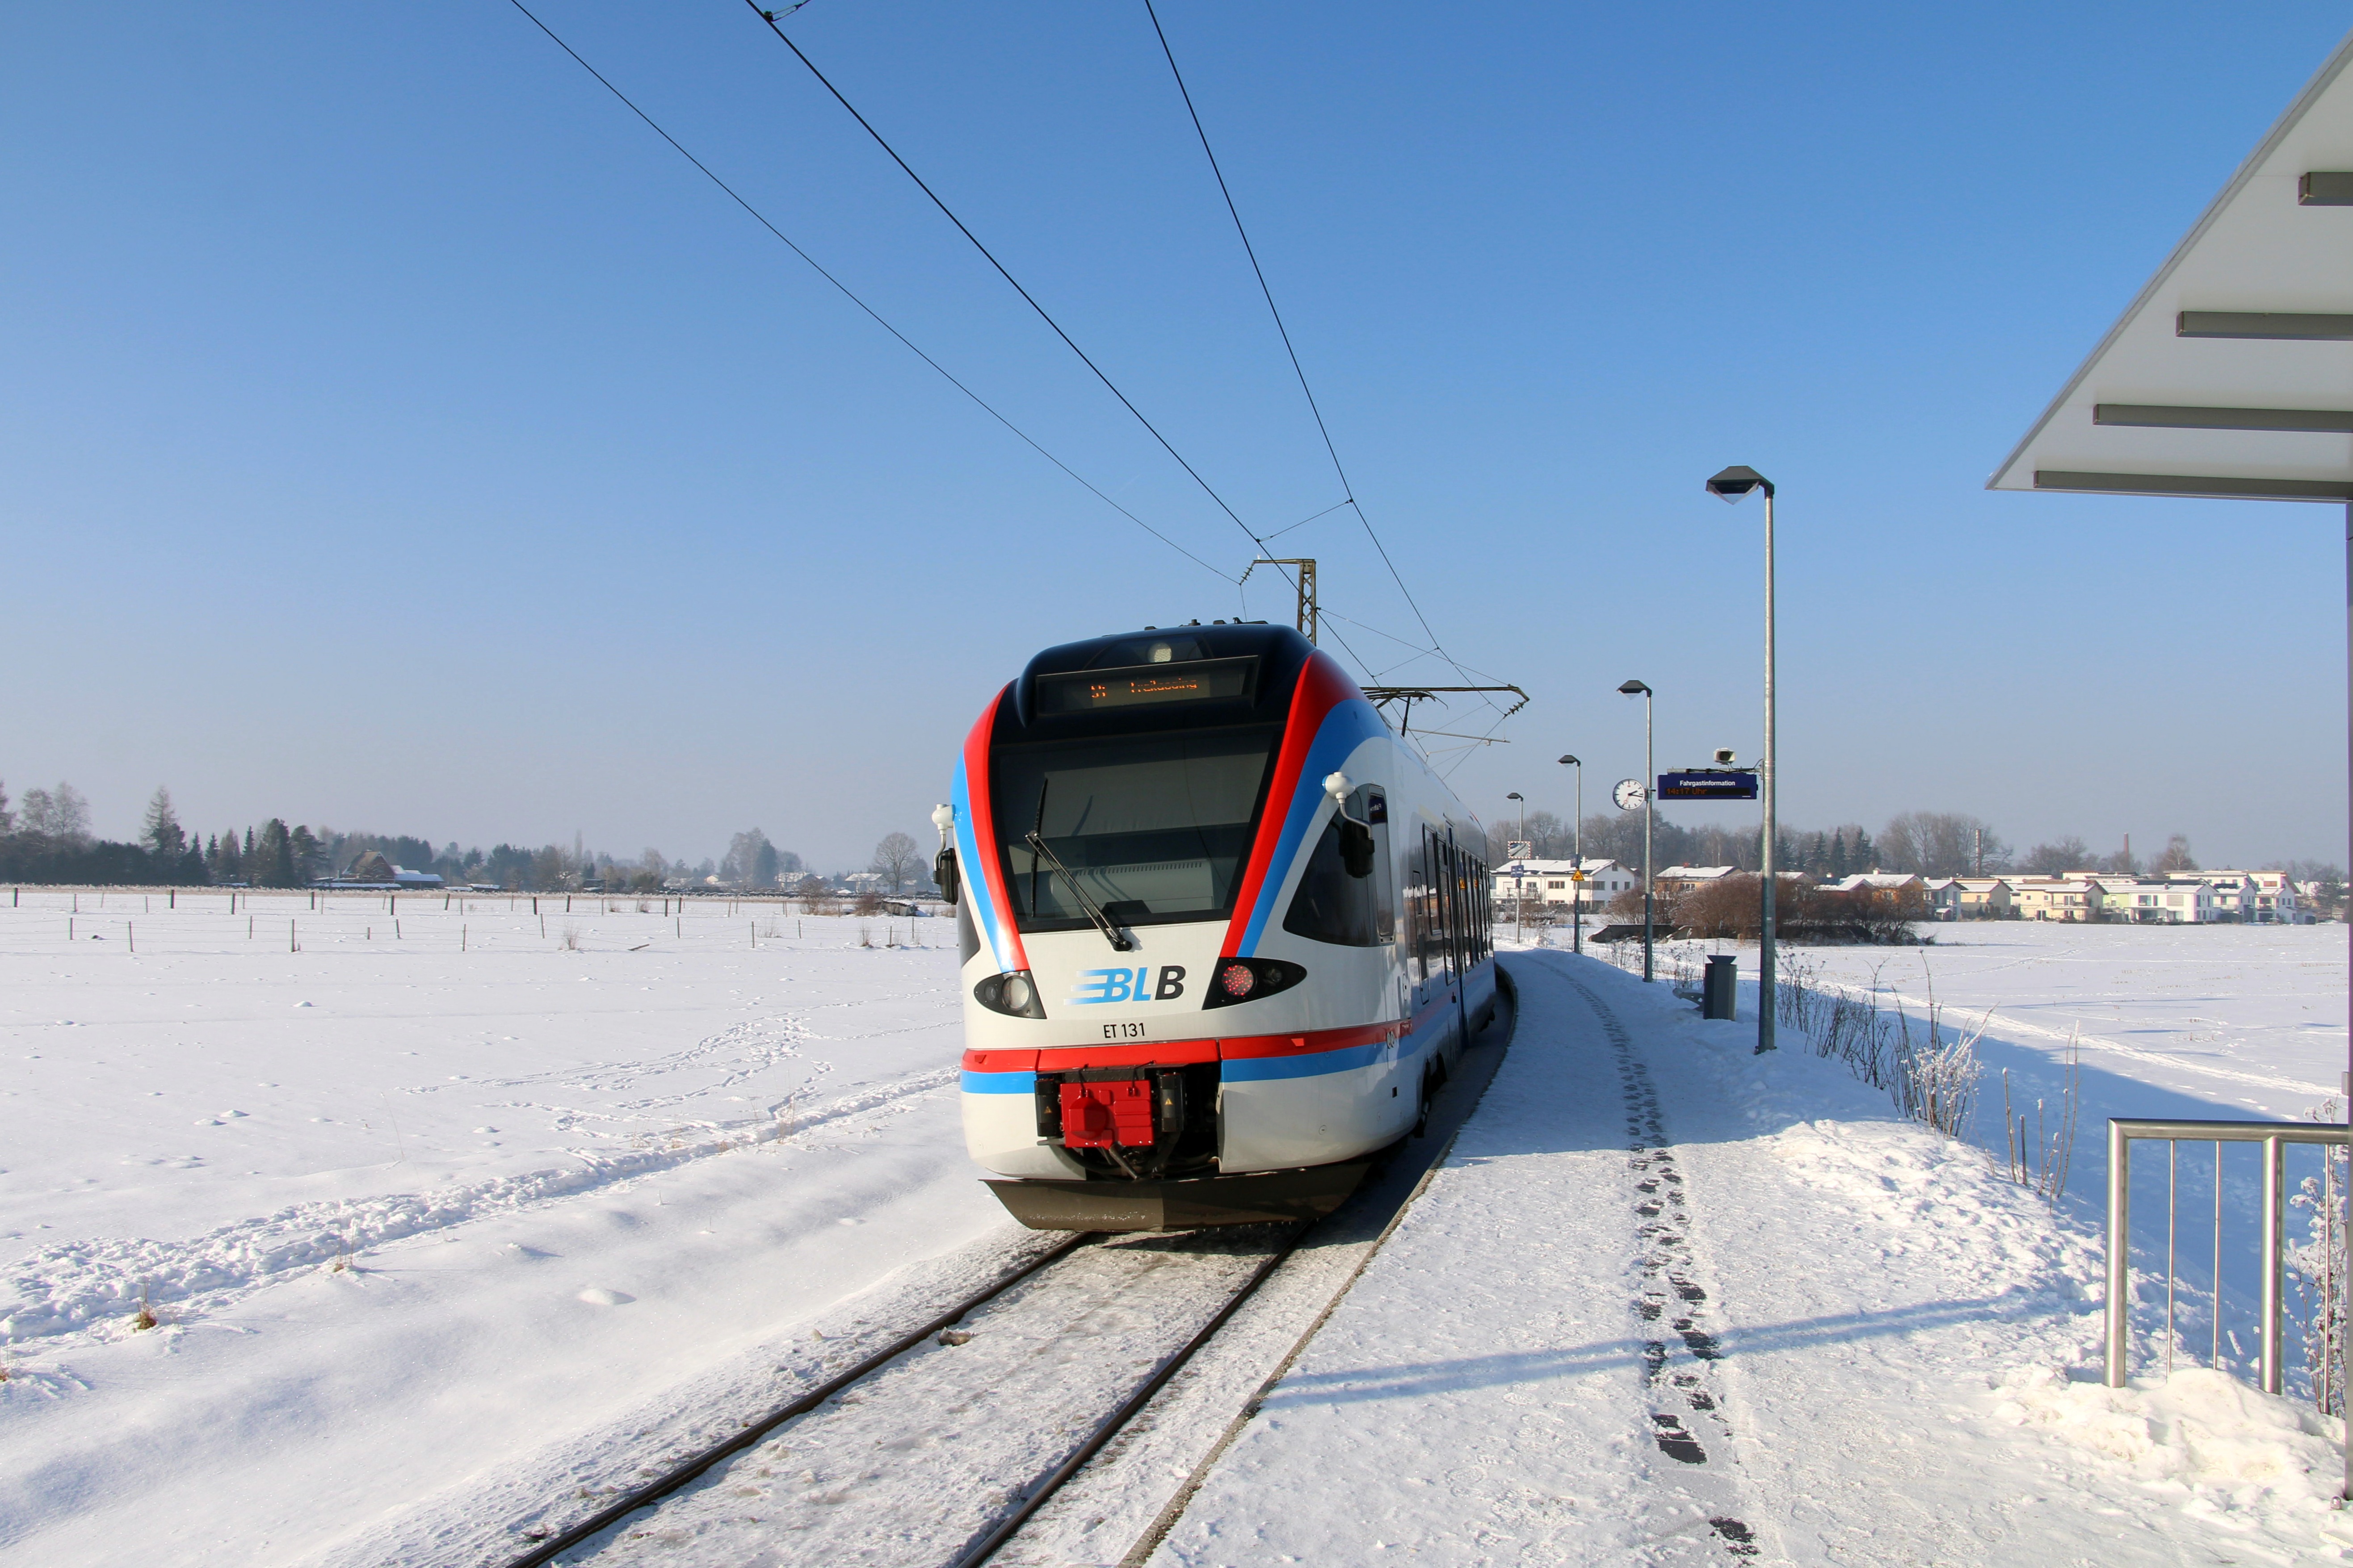
snow, winter, railway, train, transport, vehicle, weather, season, winter sport, stop, railcar, piste, pnv, freilassing